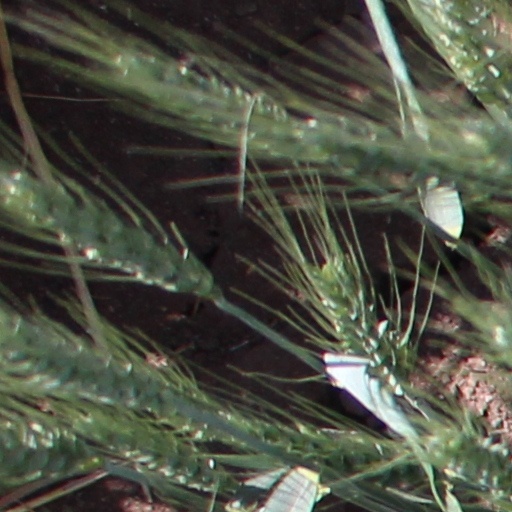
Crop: wheat